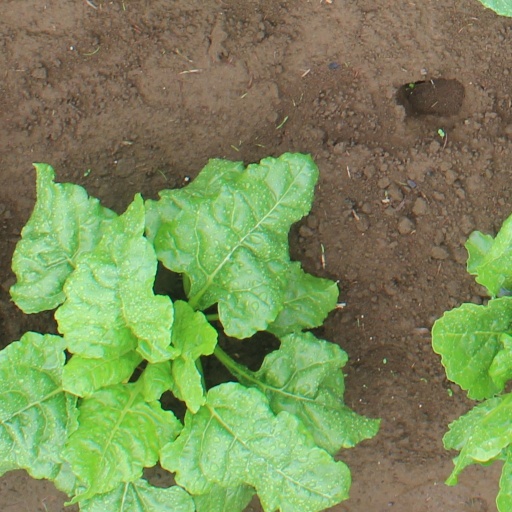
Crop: sugar beet